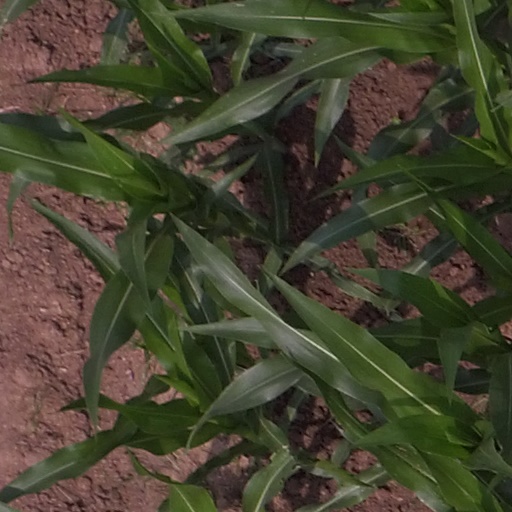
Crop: maize; corn